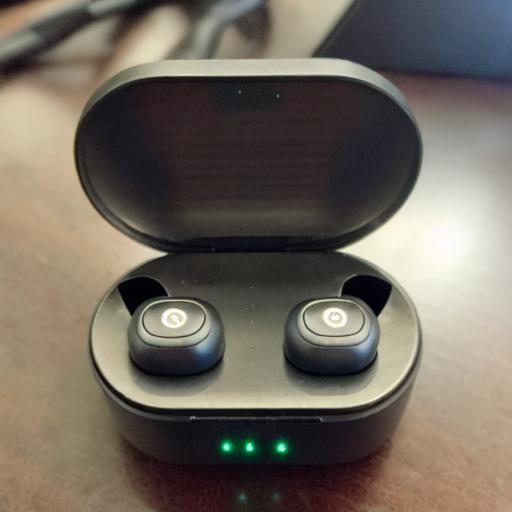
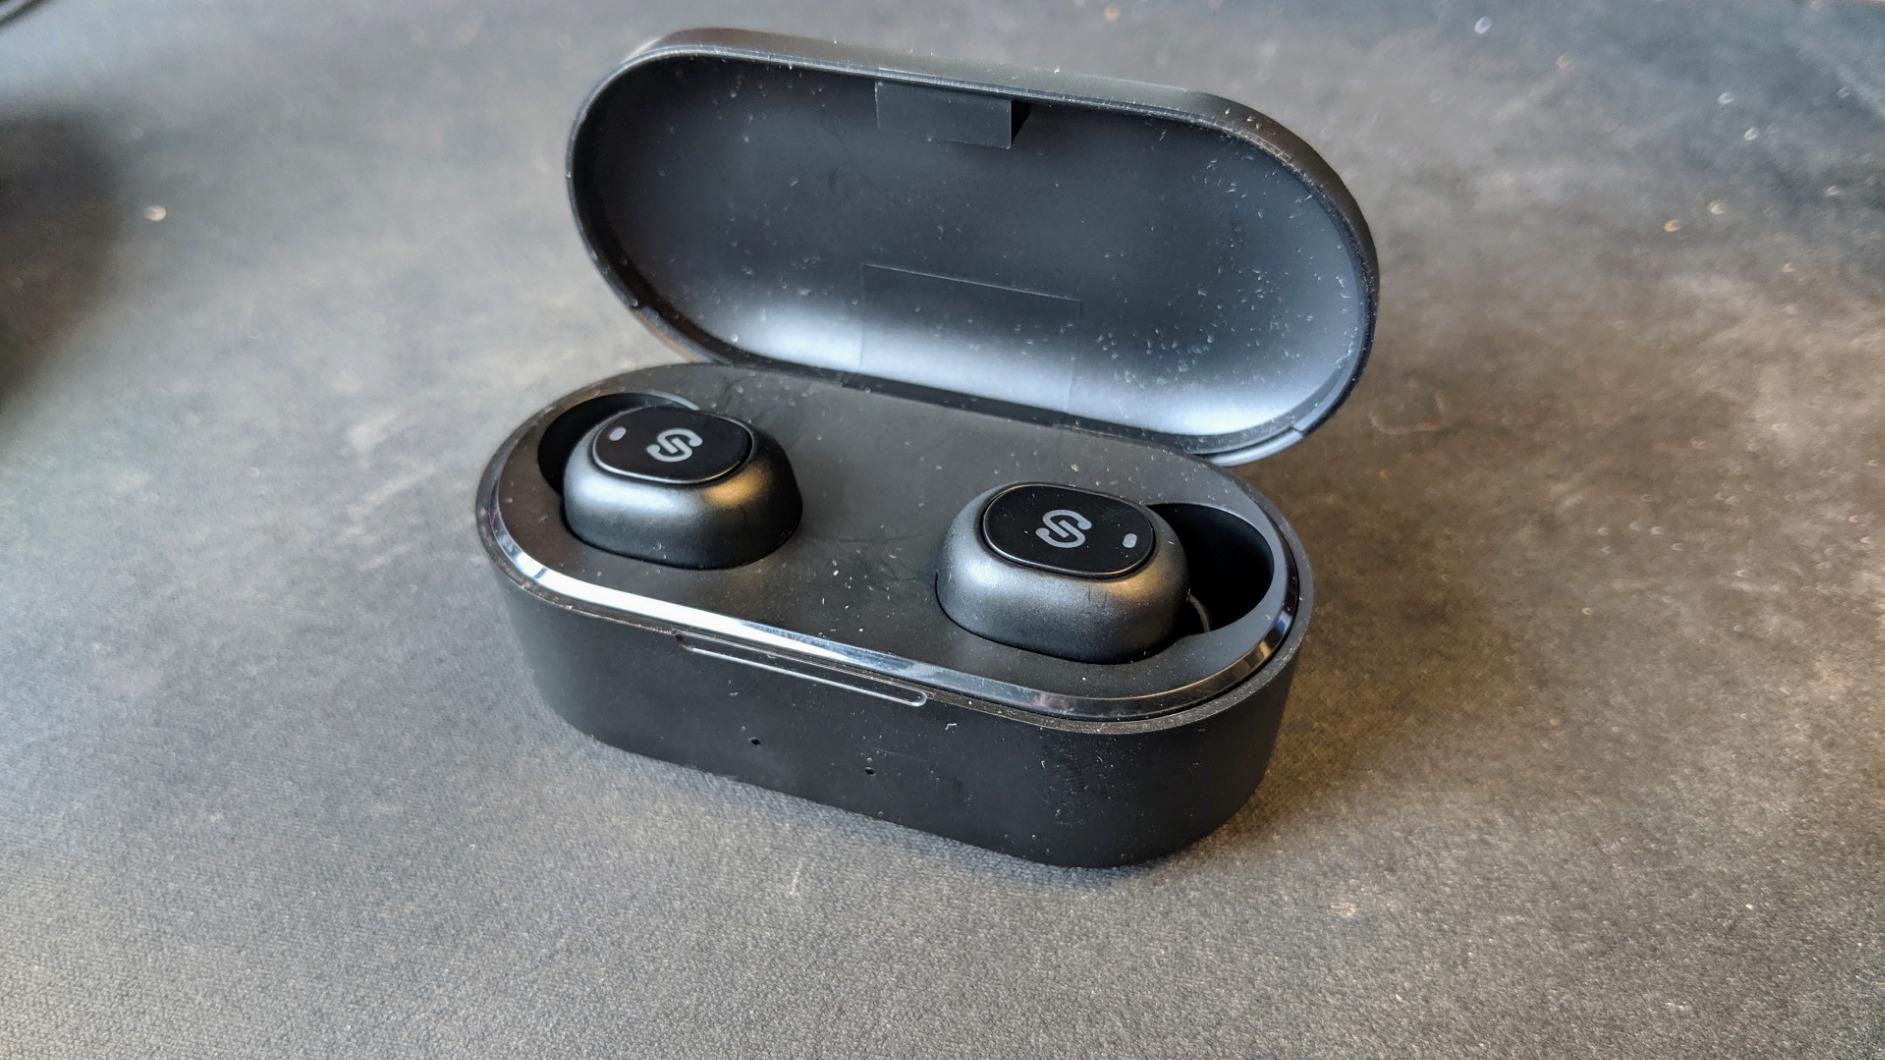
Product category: earbuds
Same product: no